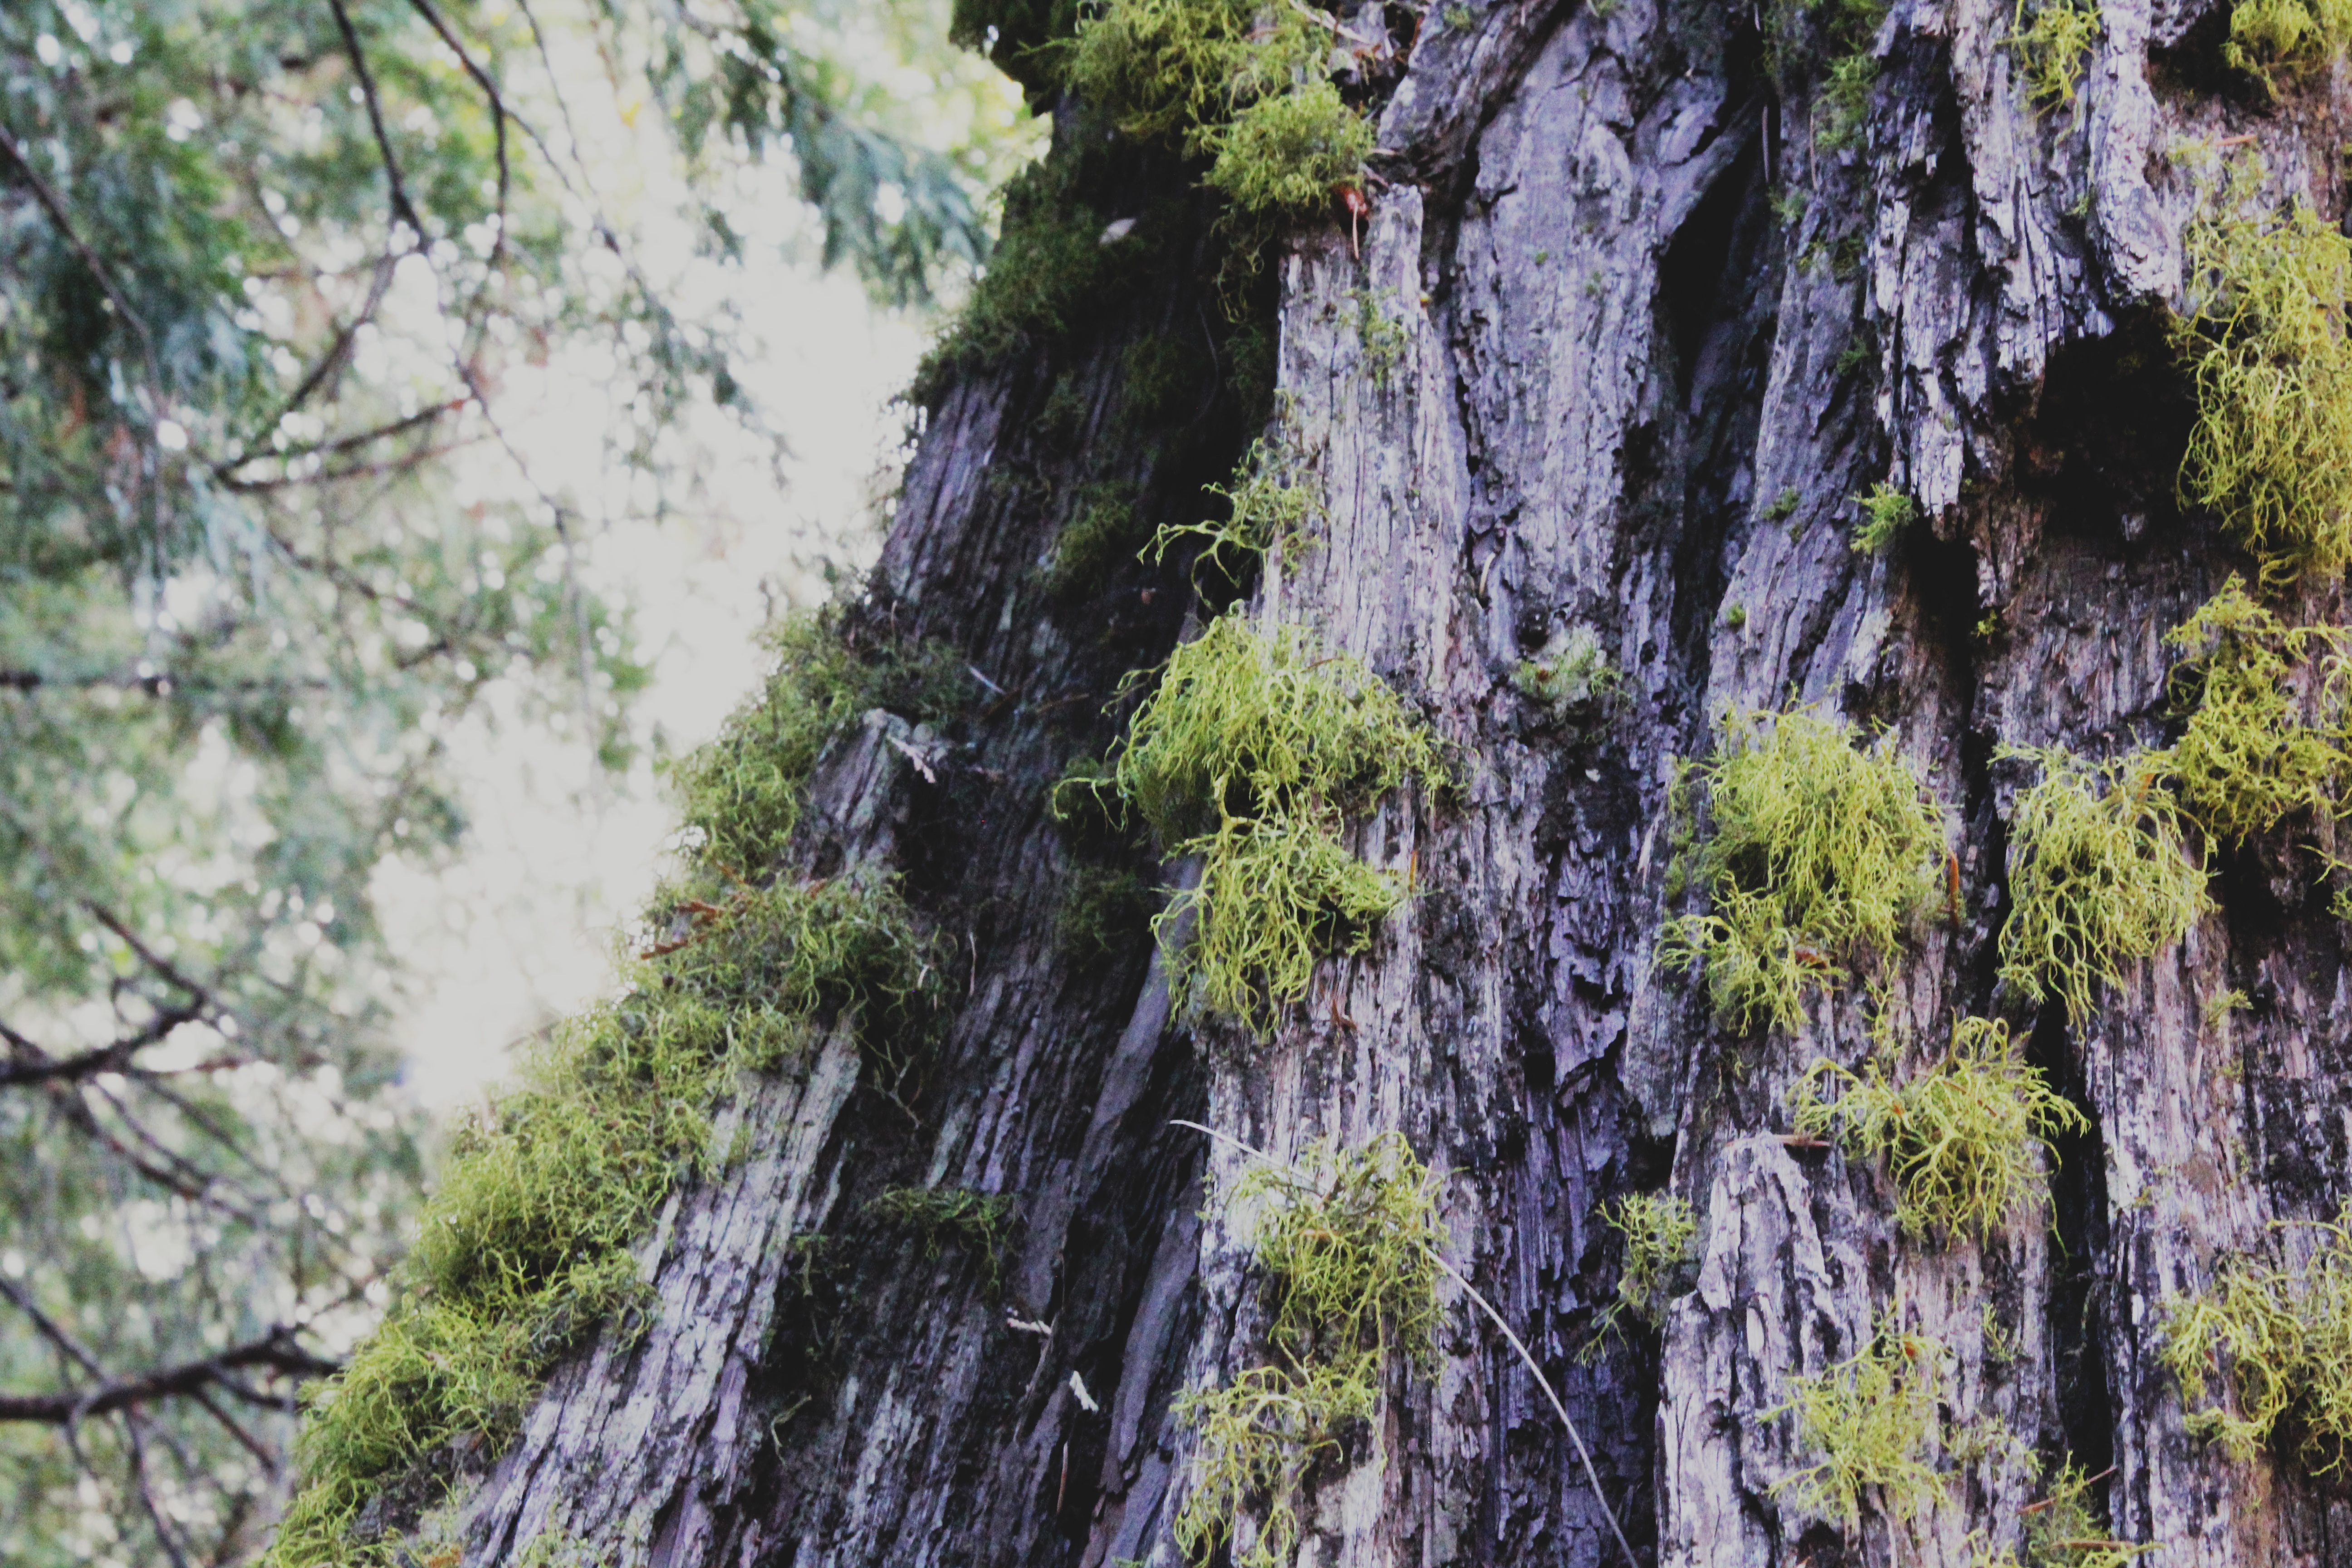
tree, forest, rock, branch, plant, leaf, flower, trunk, terrain, flora, woodland, habitat, flowering plant, woody plant, land plant